Association for Renewable Energy and Clean Technology

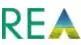

The Association for Renewable Energy and Clean Technology, previously known as Renewable Energy Association (REA), is a renewable energy and clean technology trade association in the UK encompassing all of renewables industry in the United Kingdom. REA covers renewable power & flexibility, heat and cooling, circular bioresources and transport. The REA is a not-for-profit company.